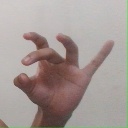
अक्षर: ओ